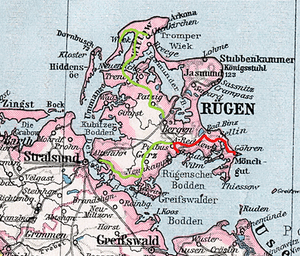
La Rügensche Kleinbahn est une ancienne compagnie ferroviaire qui exploitait plusieurs lignes de chemin de fer à voie étroite sur l'île de Rügen. Le nom est également utilisé de manière informelle pour les lignes elles-mêmes. L'écartement des rails est 750 mm.